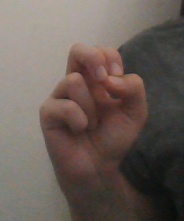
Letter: gaaf